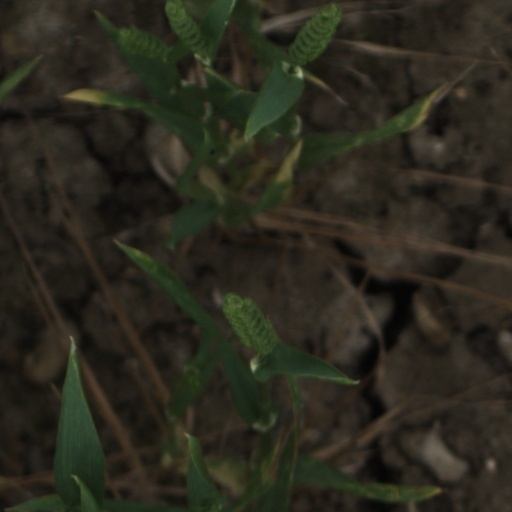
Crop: wheat